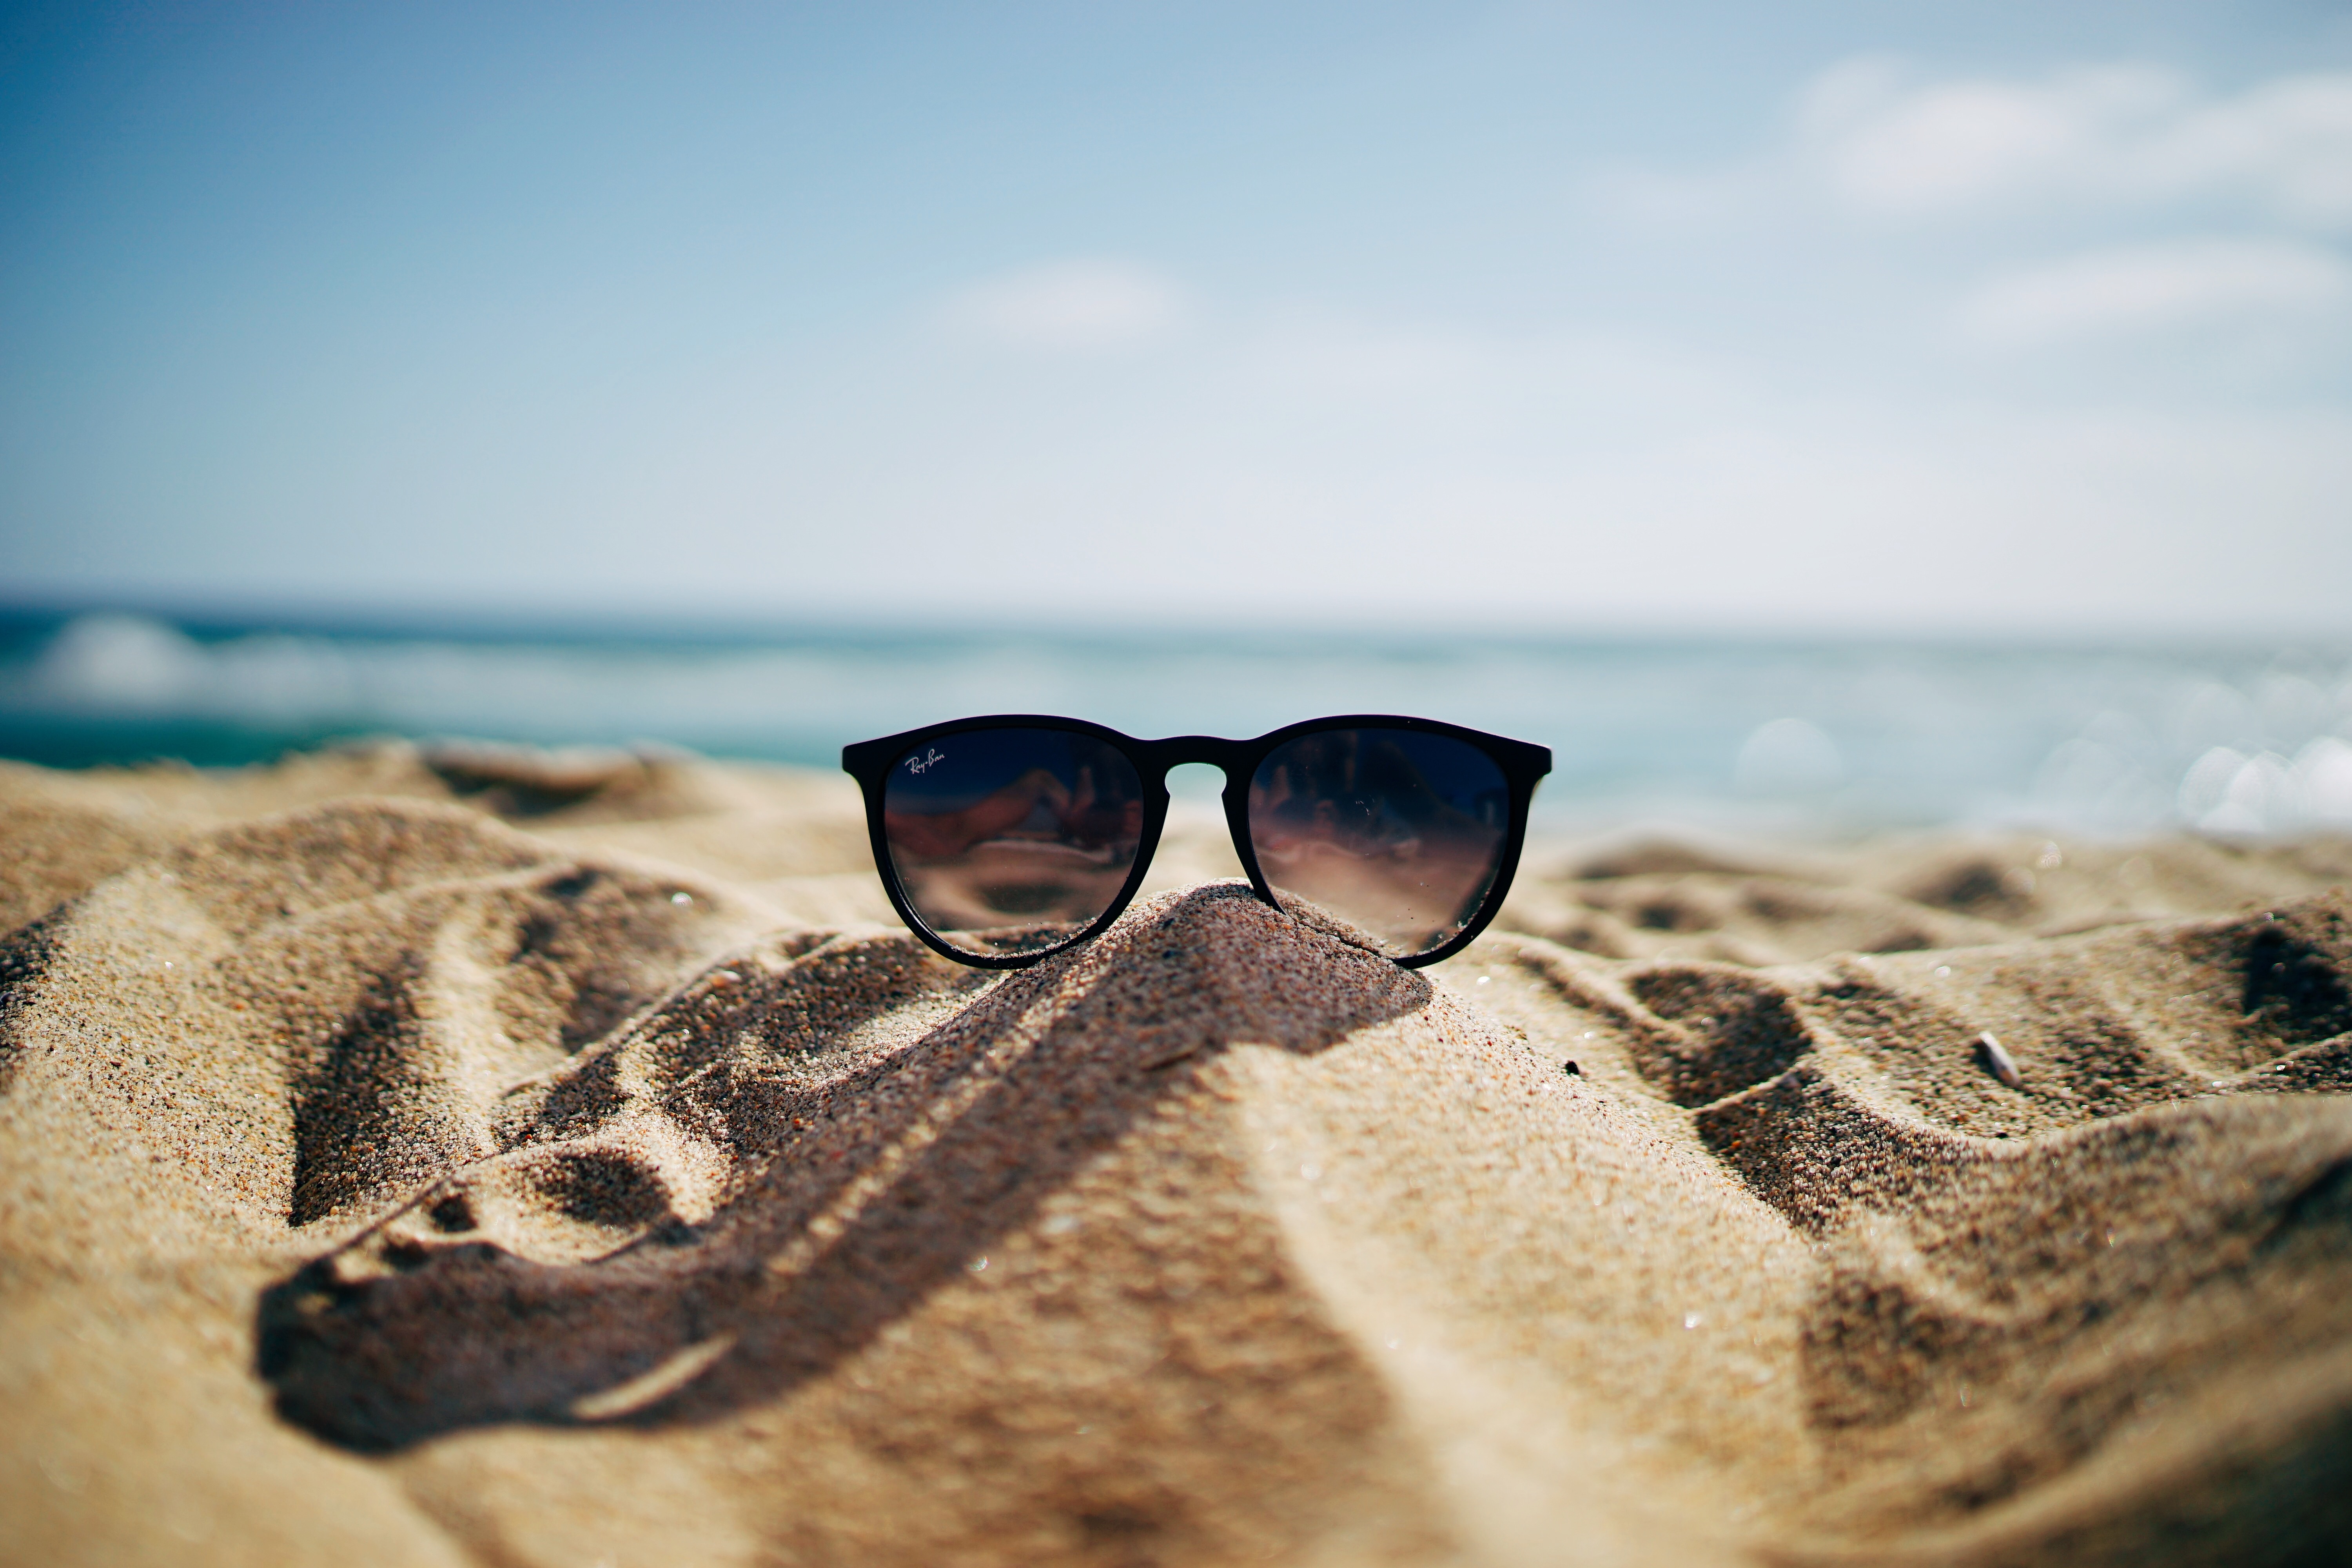
hand, beach, sea, water, sand, photography, sunglass, blue, ray ban, close up, sunglasses, glasses, eyewear, macro photography, vision care